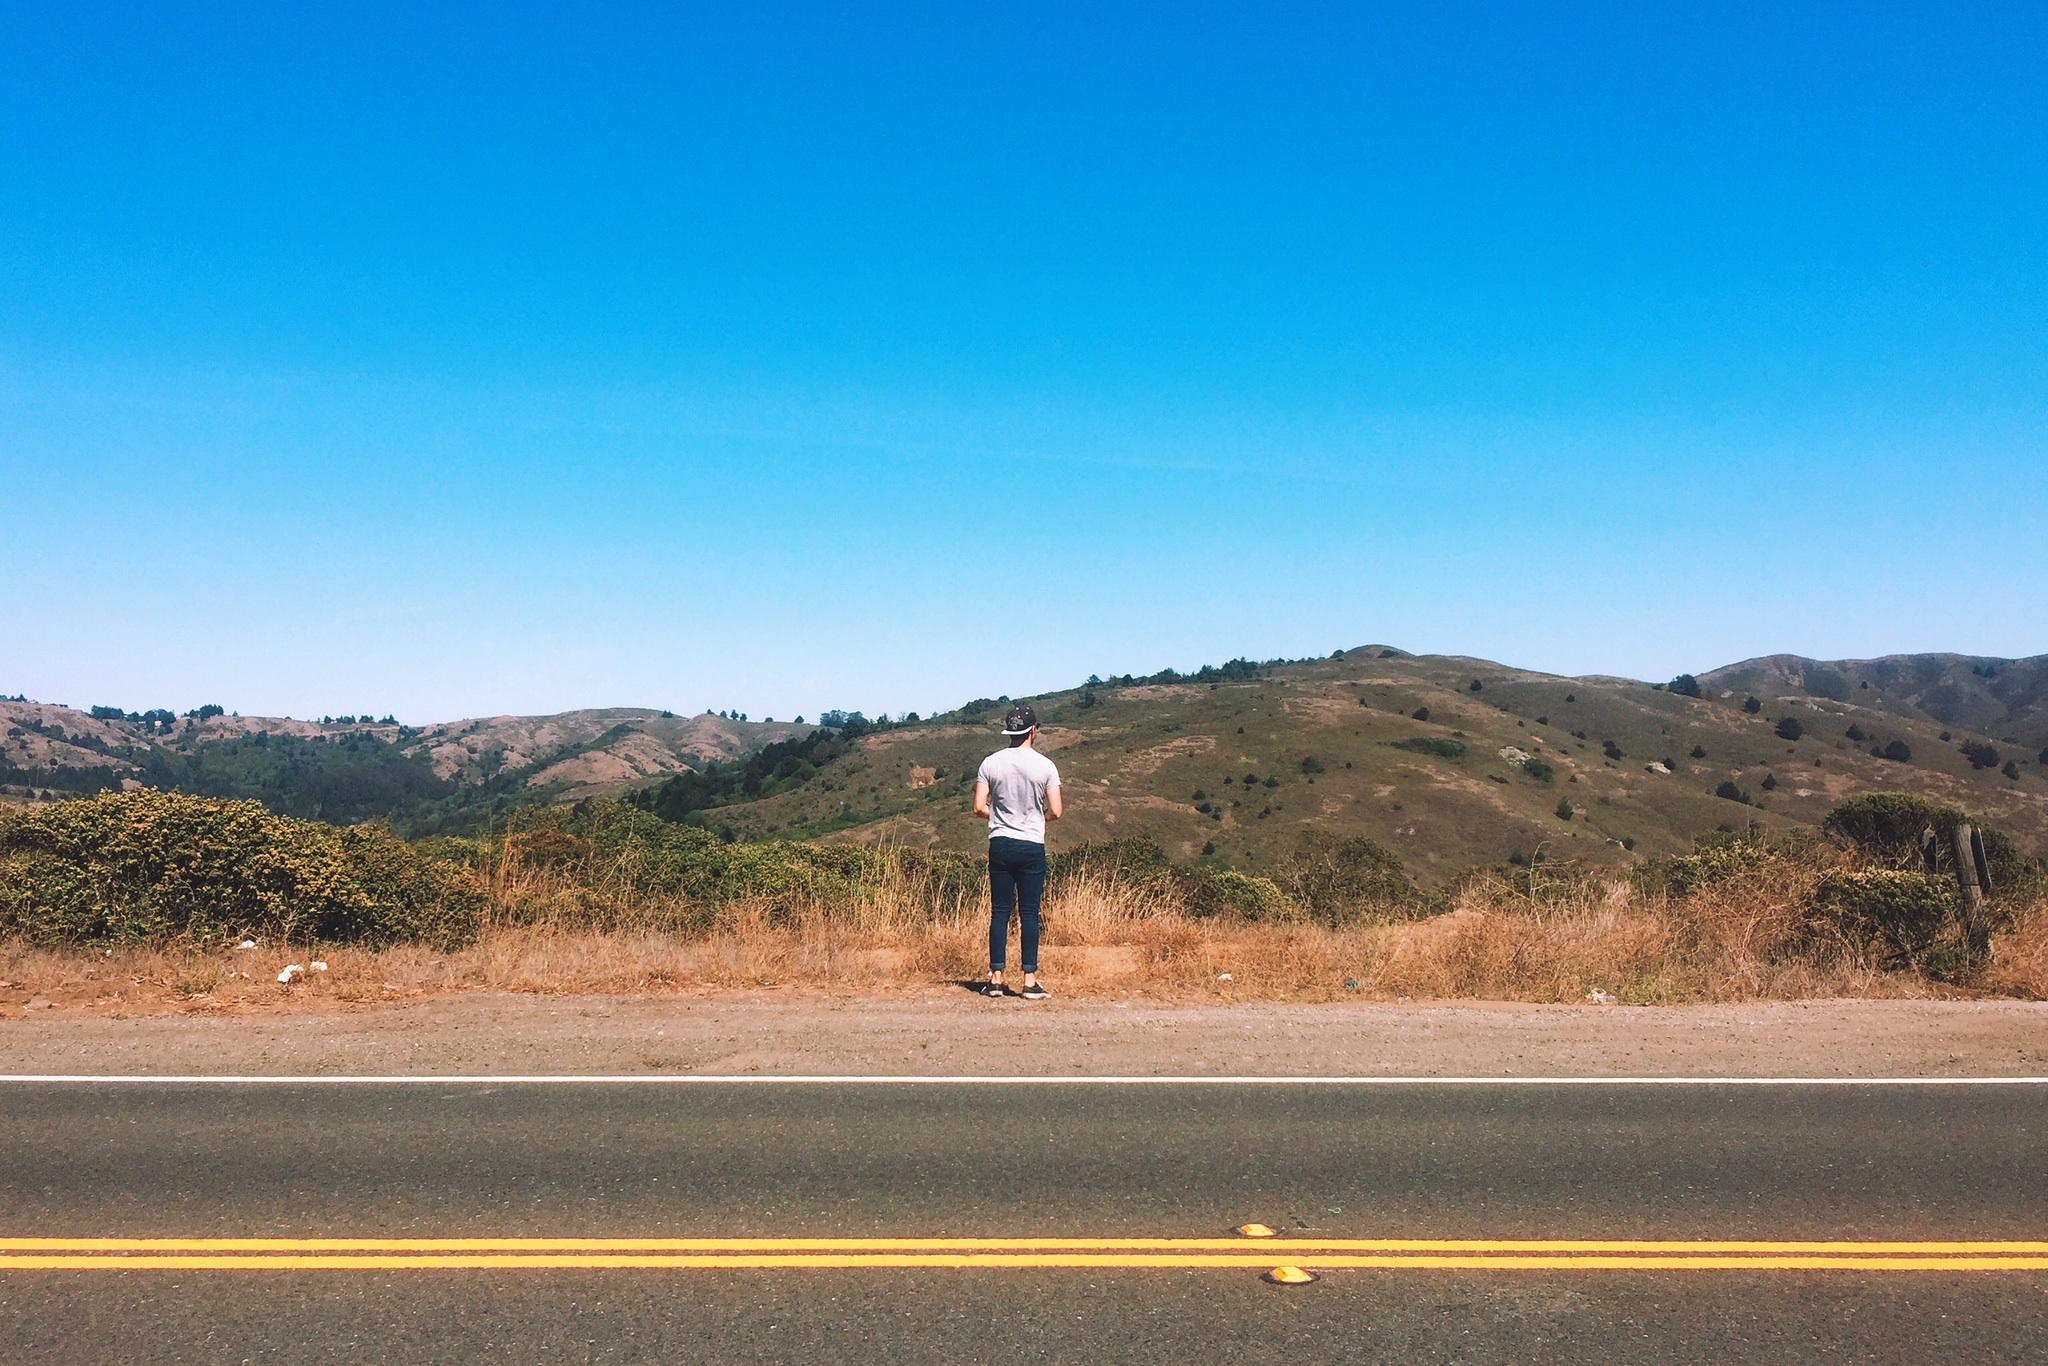
landscape, horizon, mountain, road, hill, highway, road trip, infrastructure, rural area